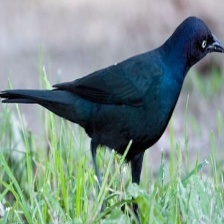
Species: BREWERS BLACKBIRD
Scientific name: EUPHAGUS CYANOCEPHALUS